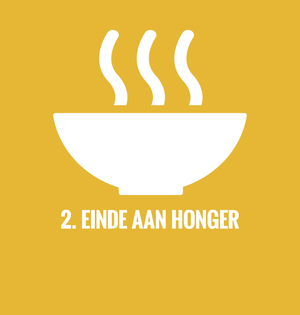
Les thématiques de la sécurité alimentaire et agriculture durable sont l'objectif n°2 des 17 Objectifs de développement durable établis en 2015 par l'Organisation des Nations Unies. Il est également présenté comme un objectif « faim zéro » ou sous une formulation détaillée autour de quatre axes : éliminer la faim, assurer la sécurité alimentaire, améliorer la nutrition et promouvoir l’agriculture durable.